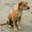
Label: dog